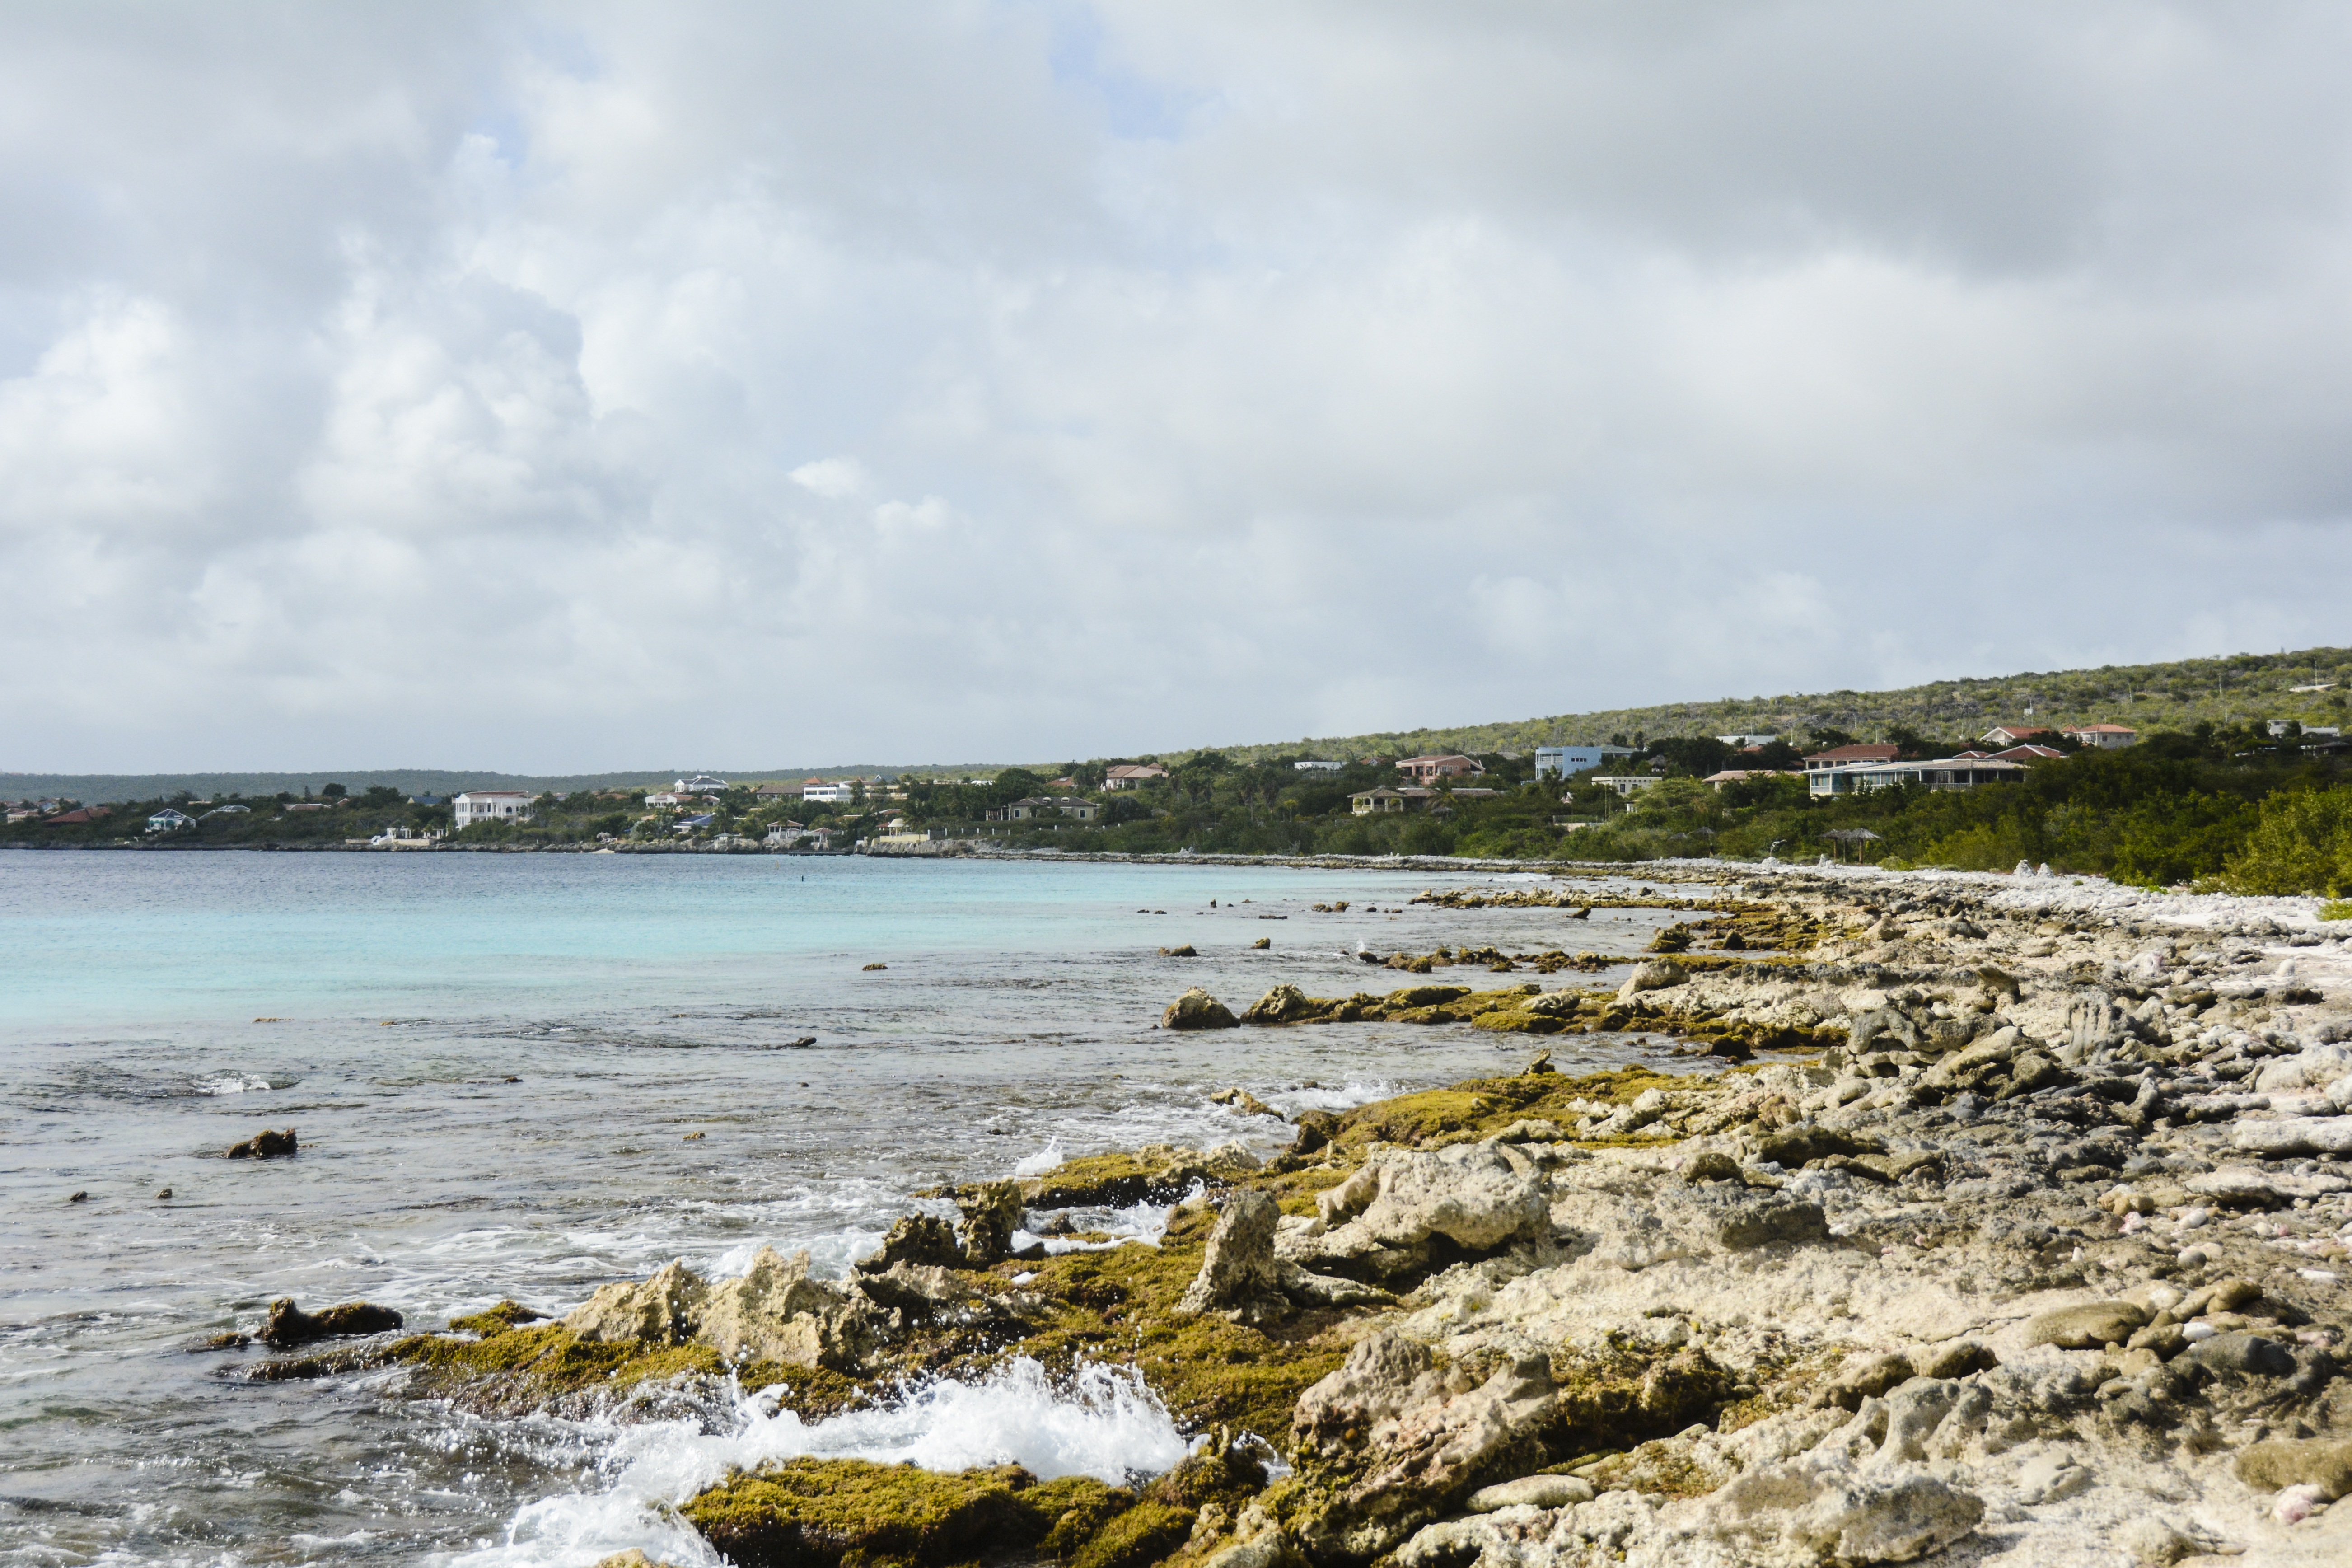
beach, landscape, sea, coast, water, rock, ocean, cloud, shore, wave, cliff, cove, scenic, bay, terrain, body of water, habitat, loch, bonaire, landform, geographical feature